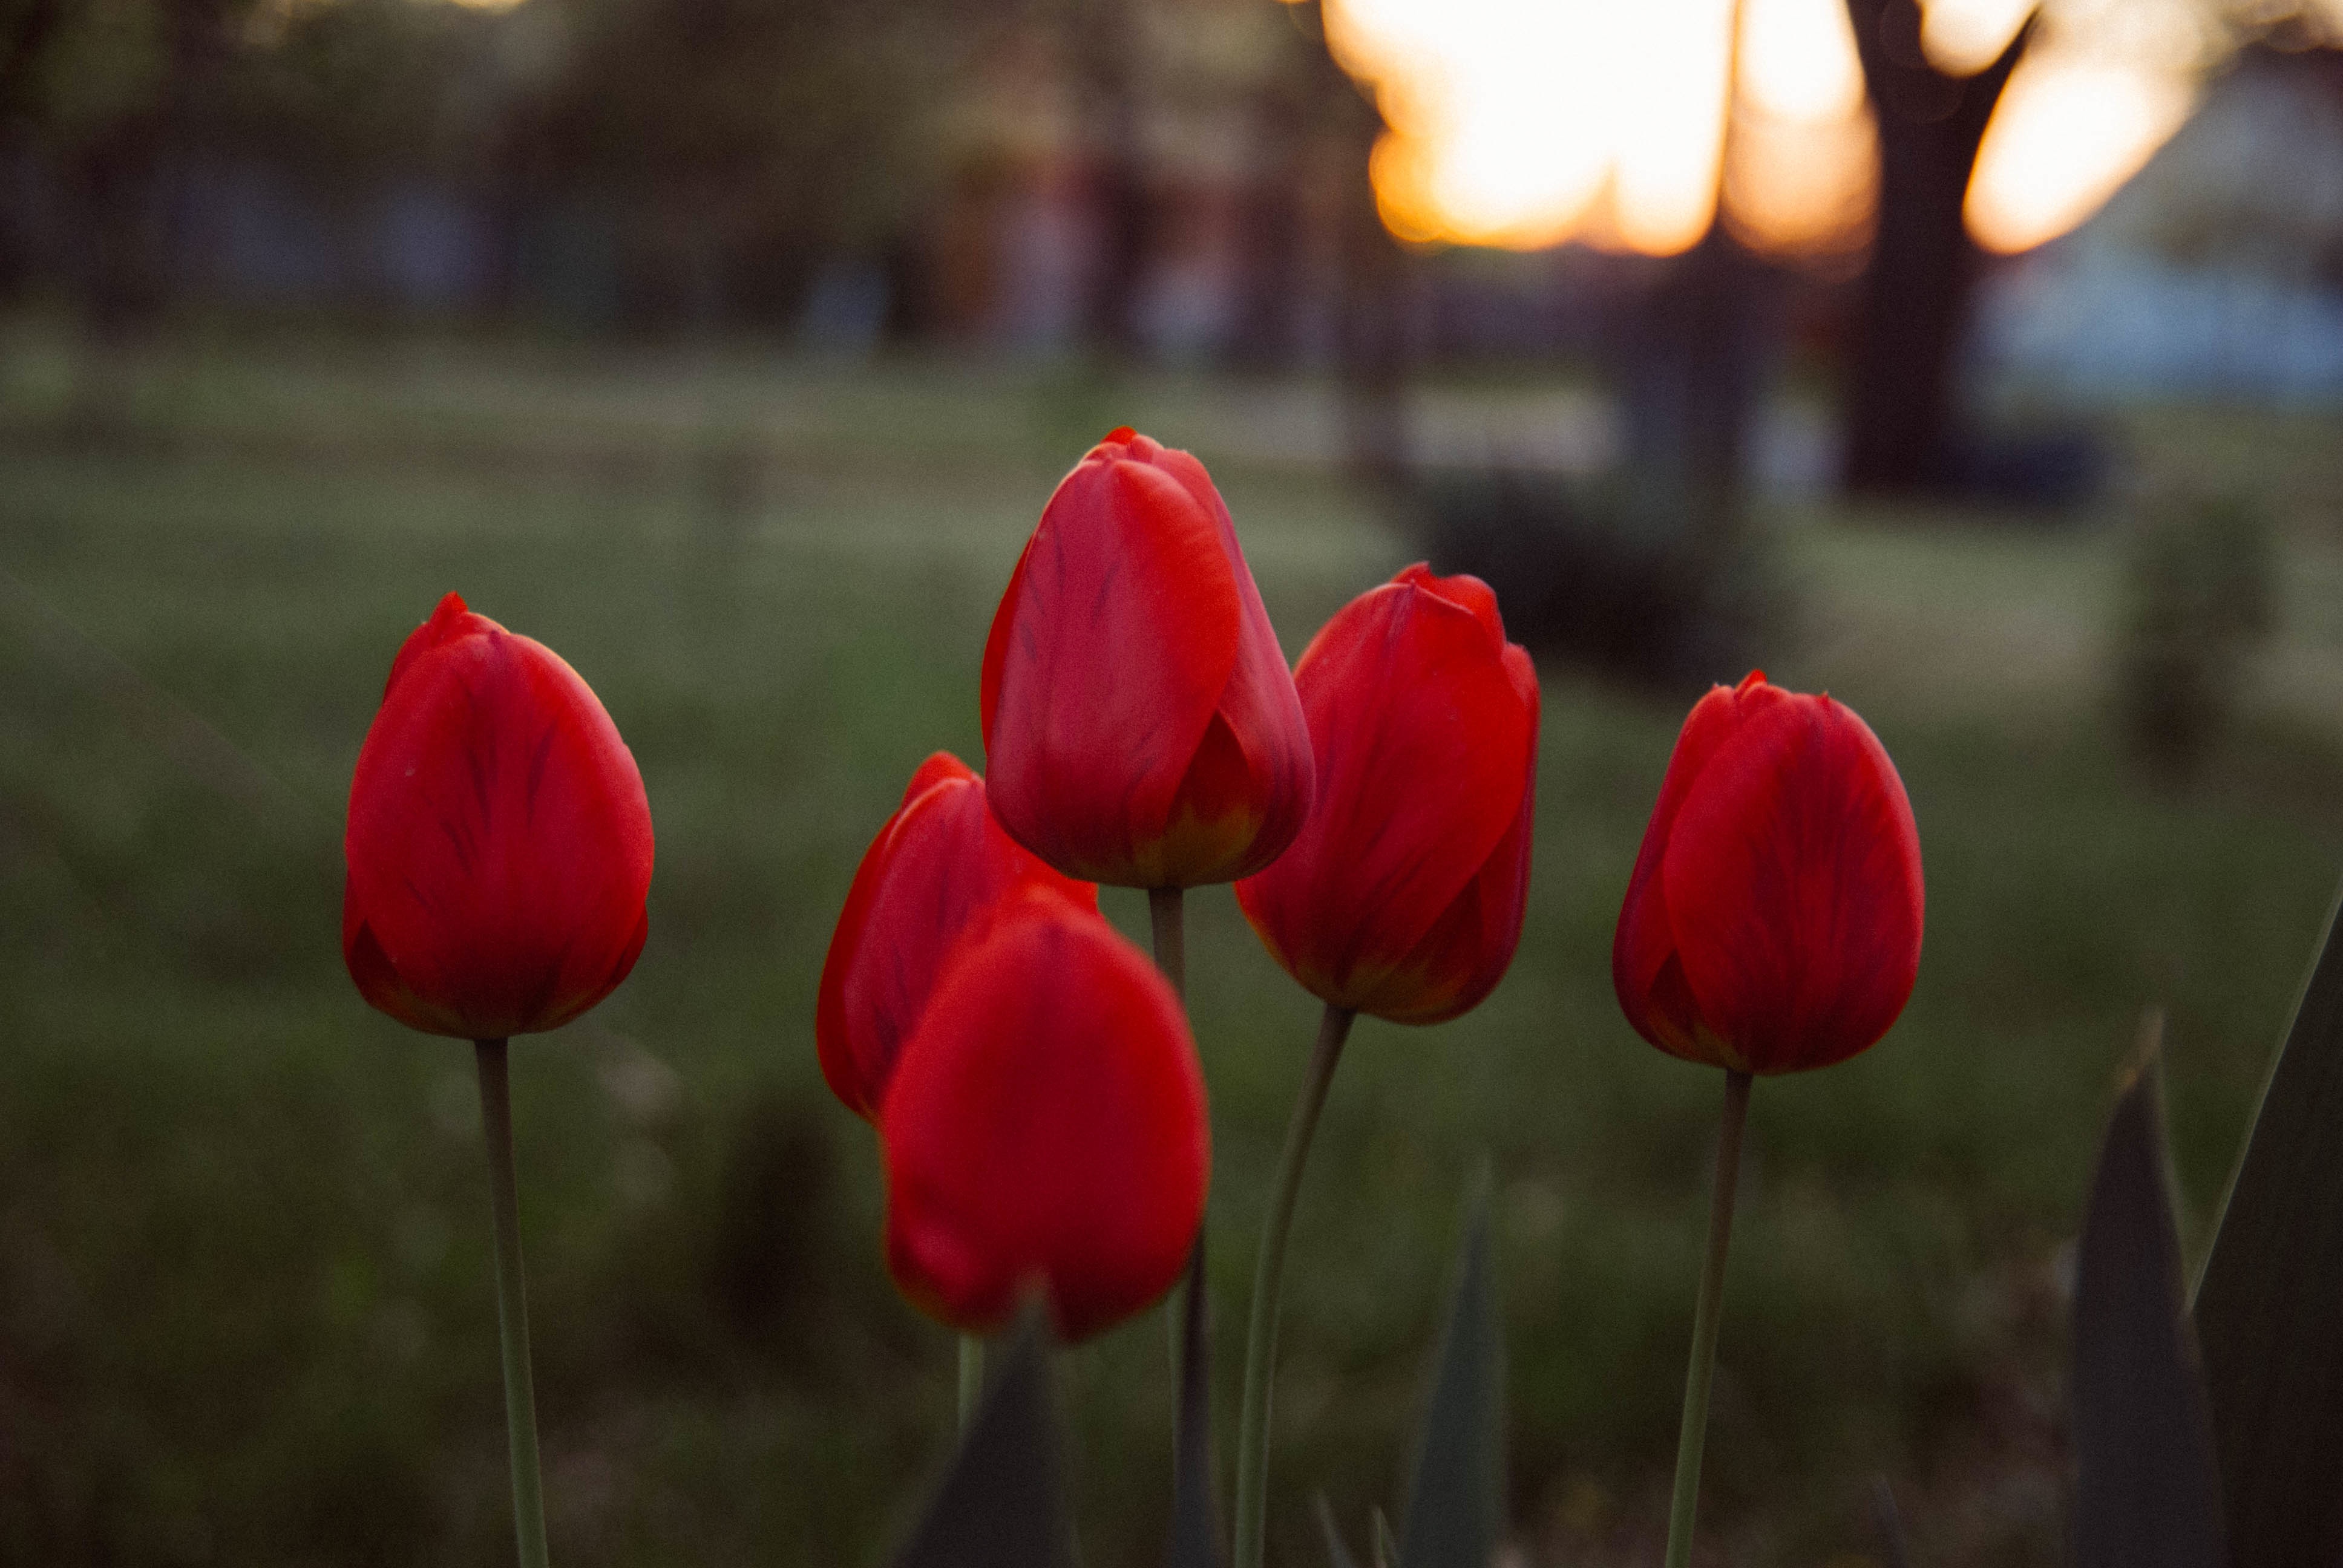
plant, flower, petal, tulip, red, flowering plant, lily family, plant stem, land plant